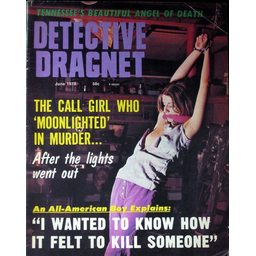
Label: paper